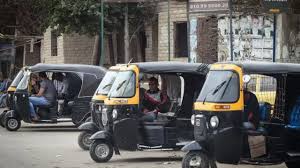
Vehicle type: Auto Rickshaws